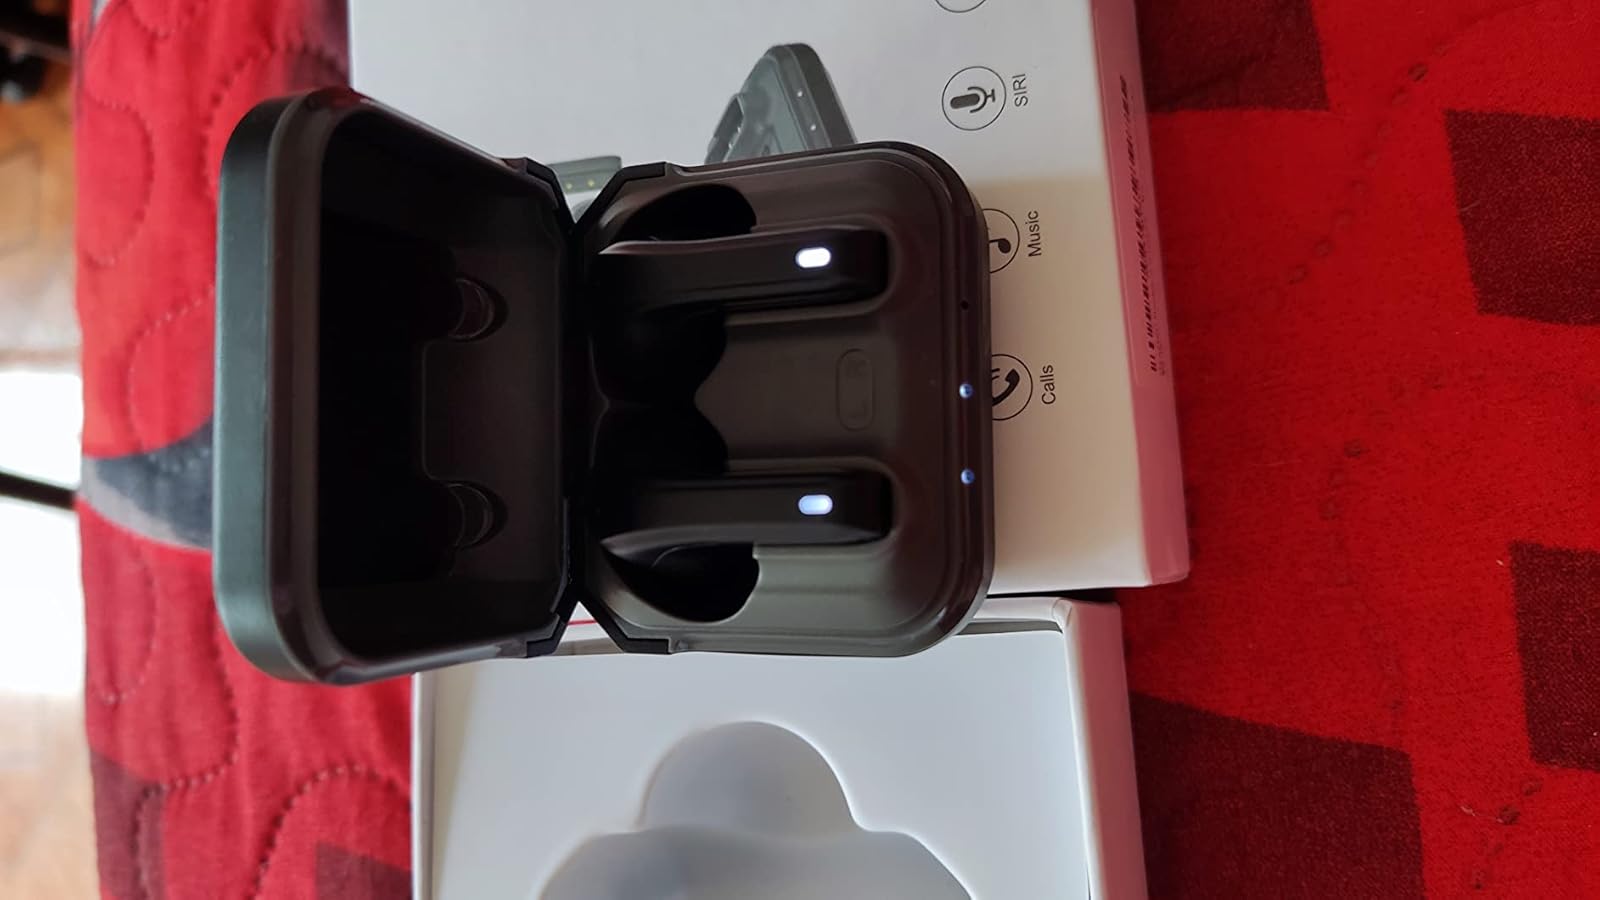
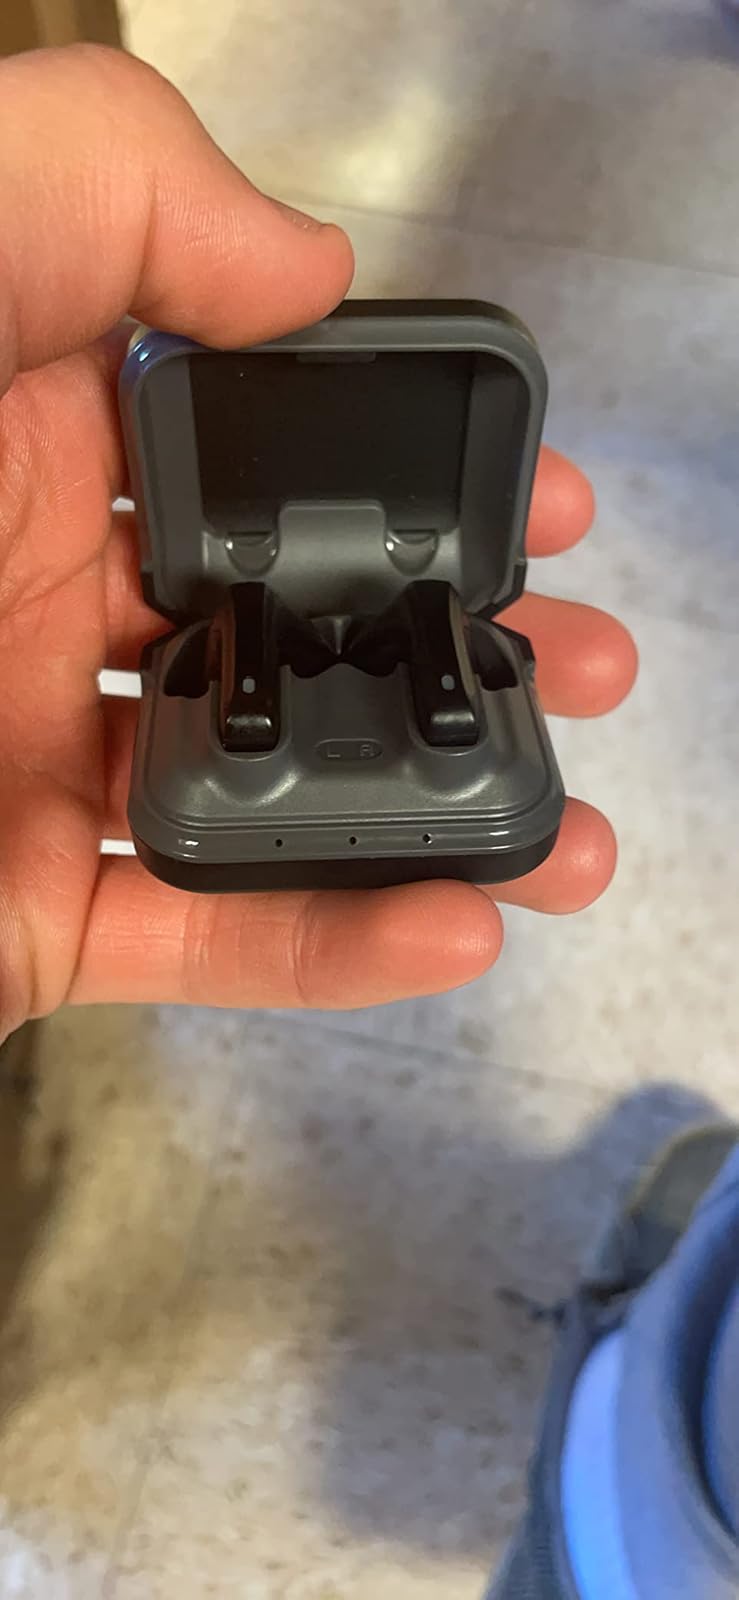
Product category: earbuds
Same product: yes